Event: Hurricane Matthew
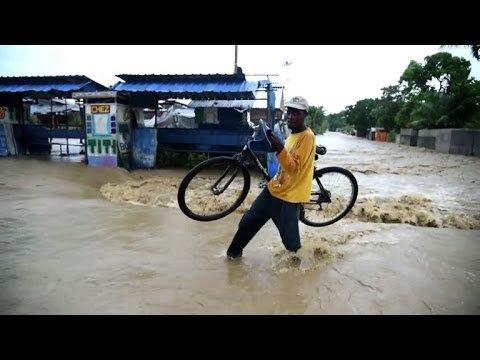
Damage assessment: damage